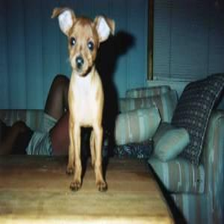
Species: dog
Breed: miniature pinscher